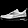
Label: Sneaker